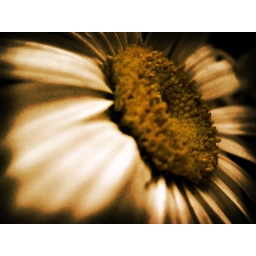
Just shooting the daisy on the dining room table in front of up. Thought I'd give it a sepia treatment.(2007-07-15-3536-daisy-sepia)